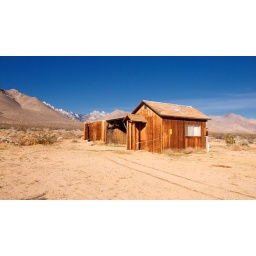
The rear building is actually two buildings separated by a car port